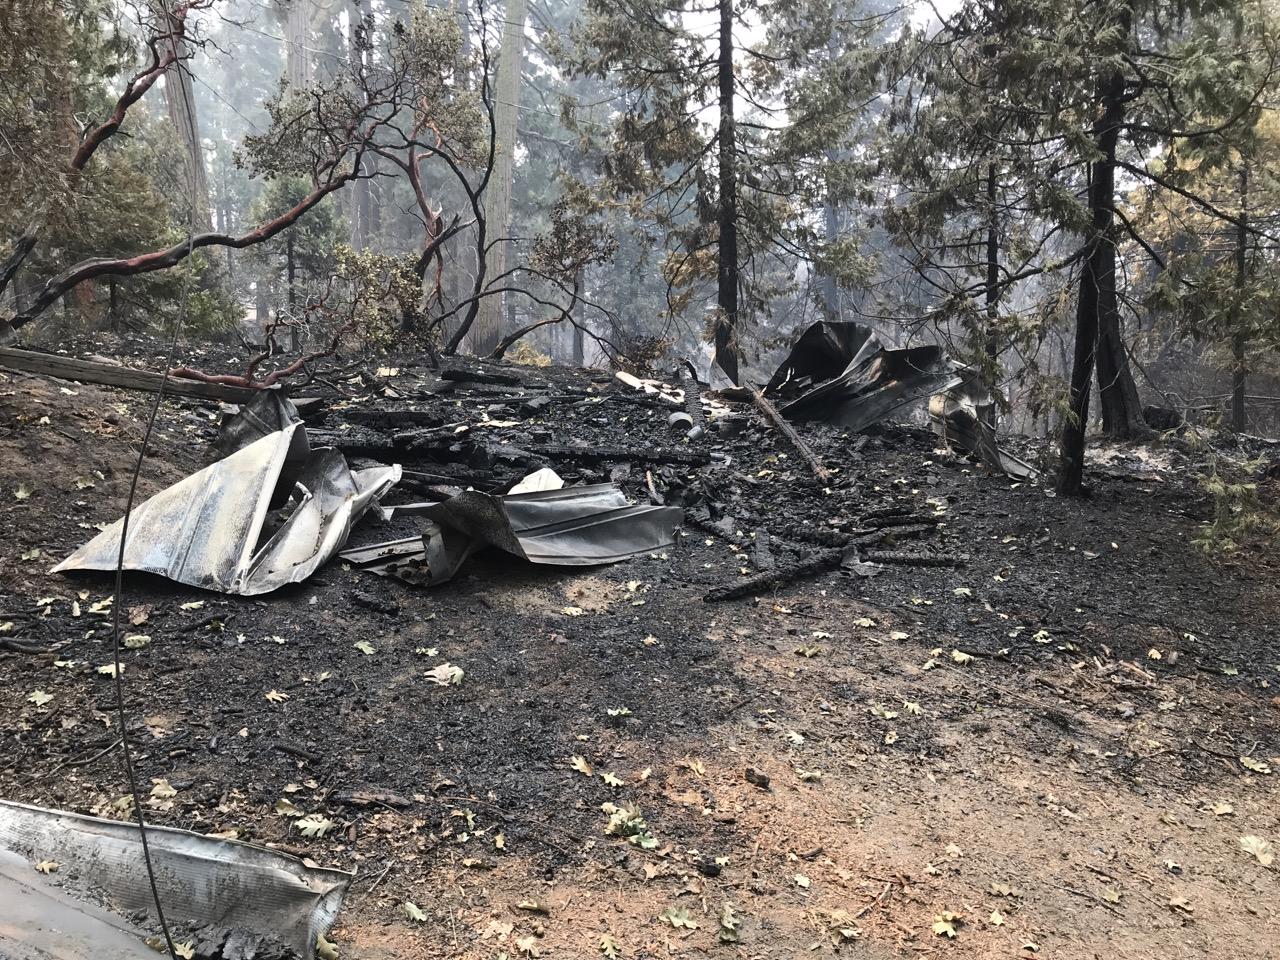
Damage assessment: destroyed